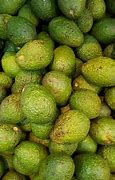
Label: Avocado